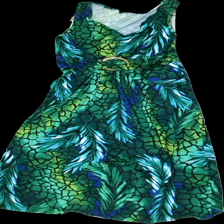
View: front
Type: Dress
Category: Ladies
Brand: Not in the list
Brand text on label: BPC collection
Colors: Blue, Green, Black, Multicolor
Material: 100% Polyester
Pattern: Other
Cut: V-collar, Long
Size: 40
Season: All
Price range: 50-100
Recommended usage: Reuse